Joan Rosier-Jones

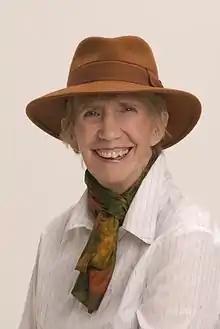
Joan Rosier-Jones

Joan Rosier-Jones (born 27 December 1940 in Christchurch) is a New Zealand novelist, playwright, short story writer and nonfiction writer, and teacher. She completed a Teacher's- A Certificate in Christchurch Teachers' College in 1958–59 and a Bachelor of Arts majoring in history and English.